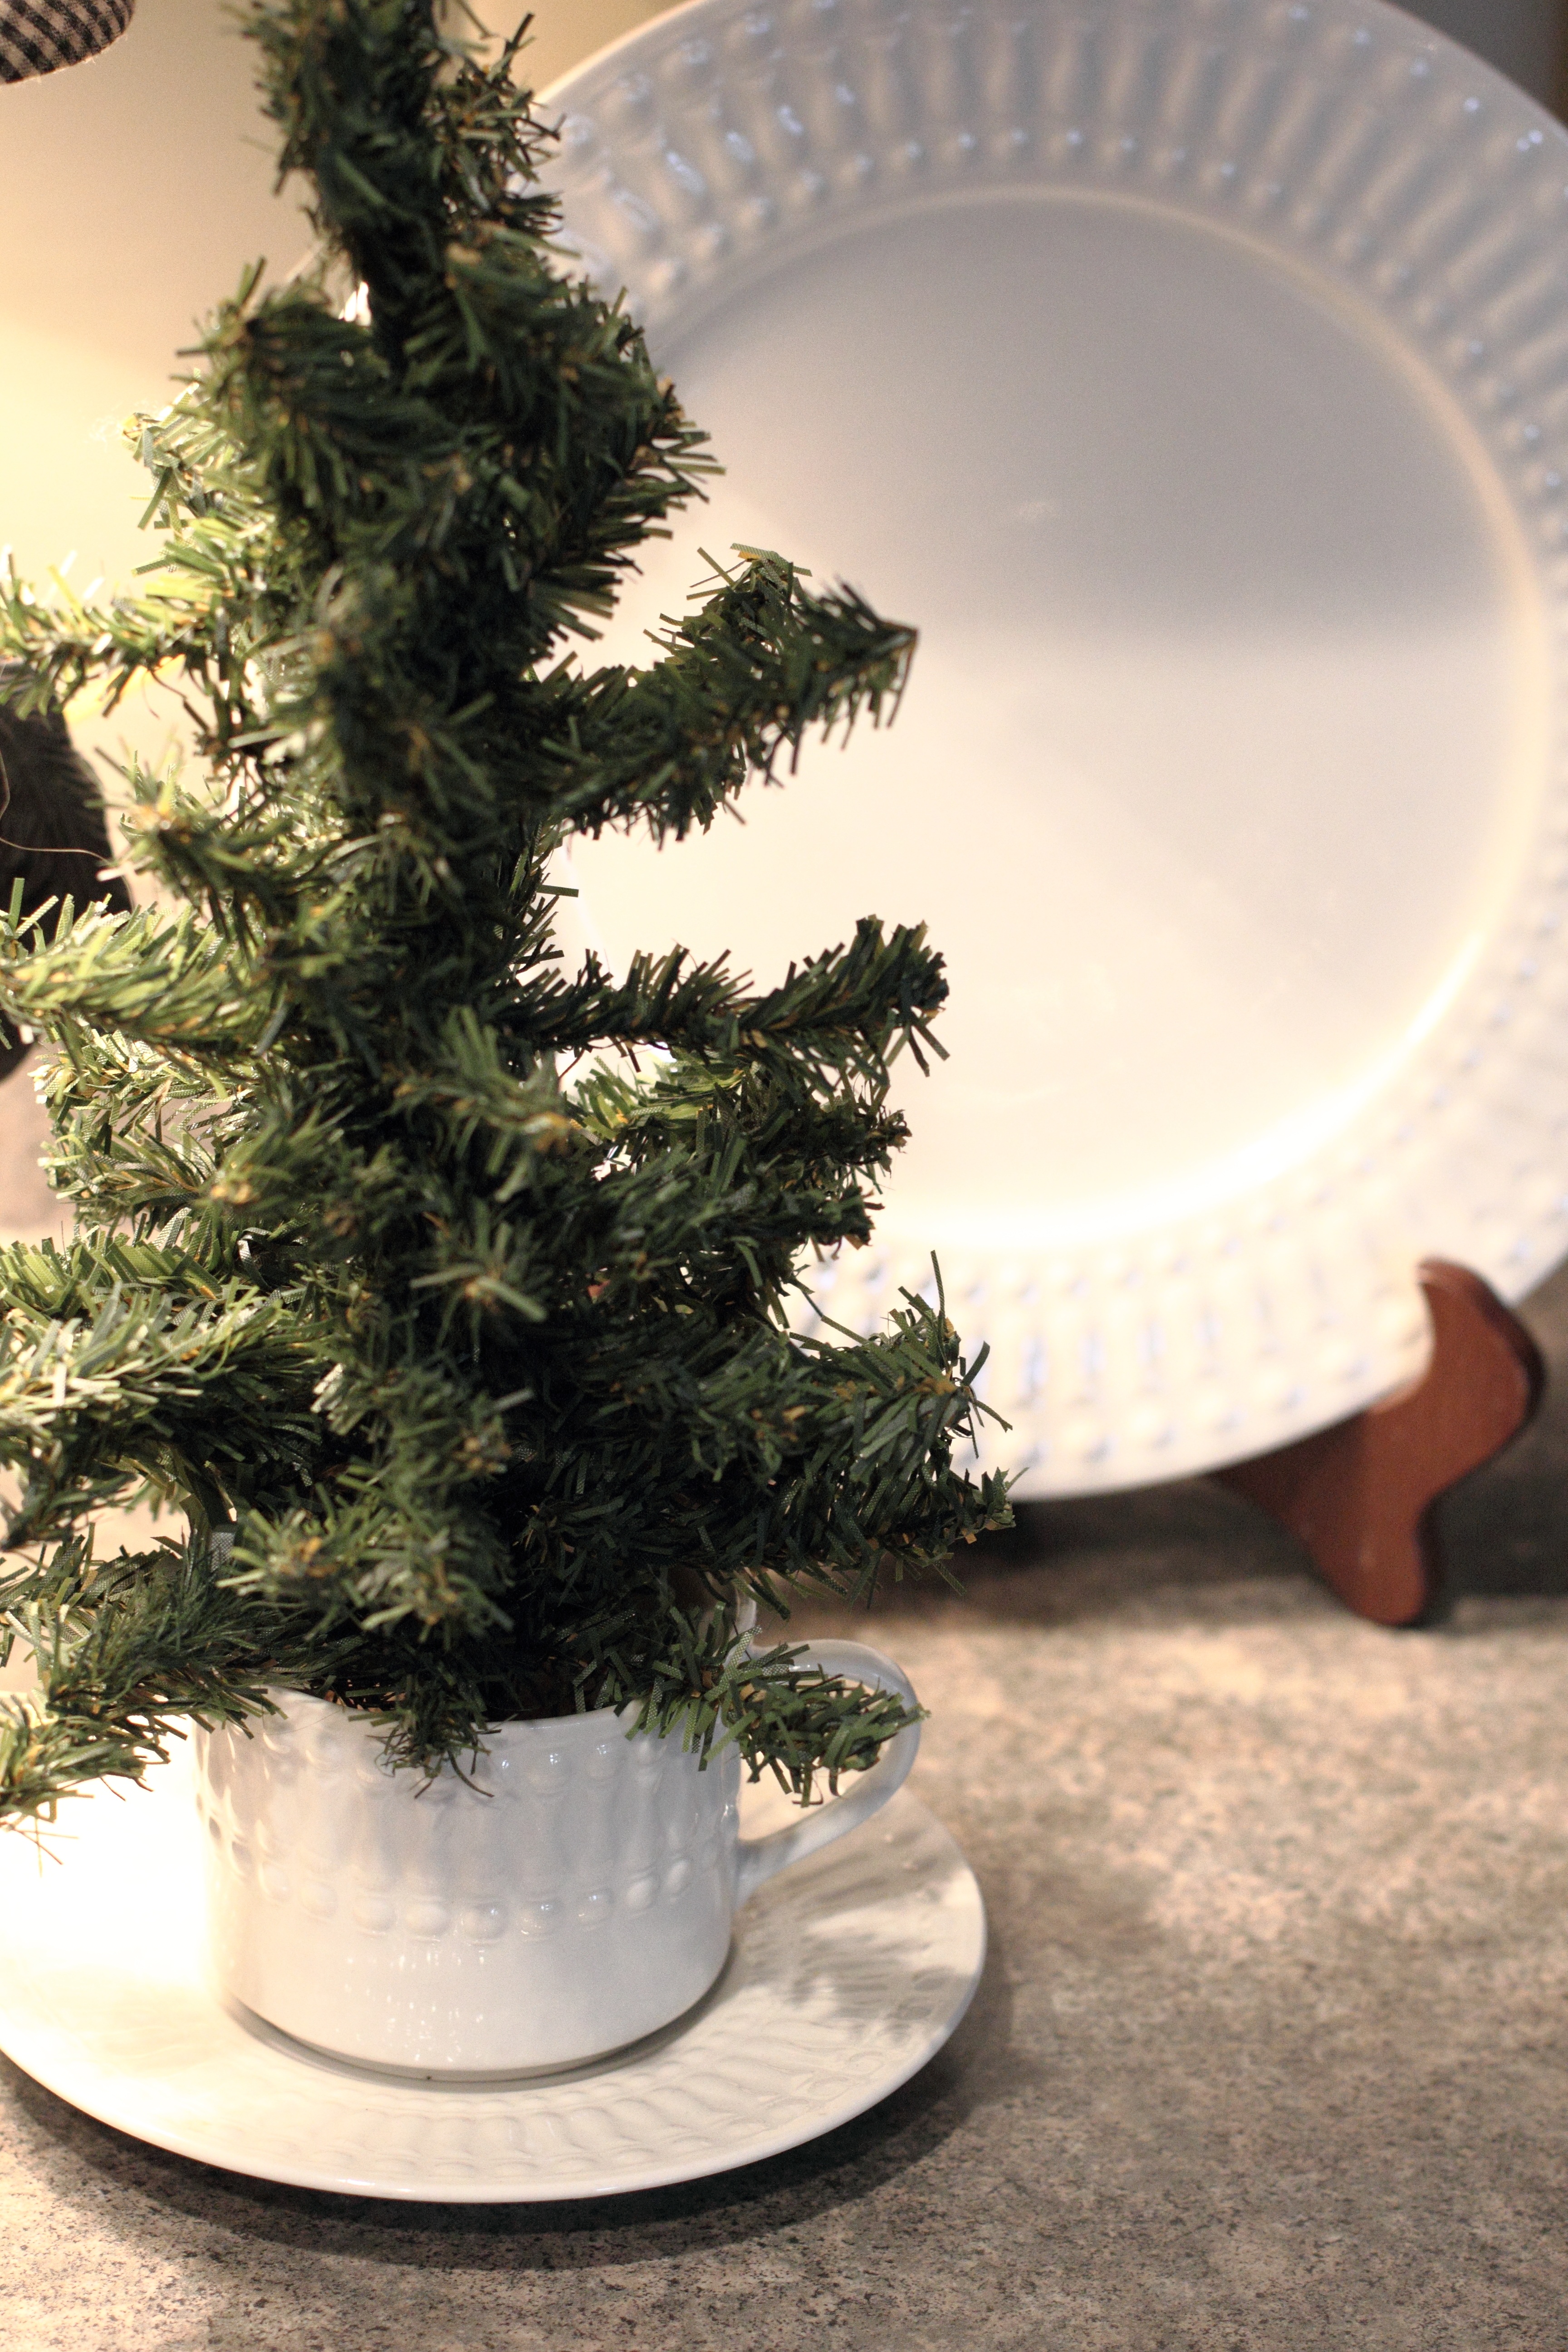
tree, branch, winter, plant, flower, pine, decoration, green, holiday, christmas, fir, christmas tree, season, ornament, christmas decoration, december, man made object, woody plant